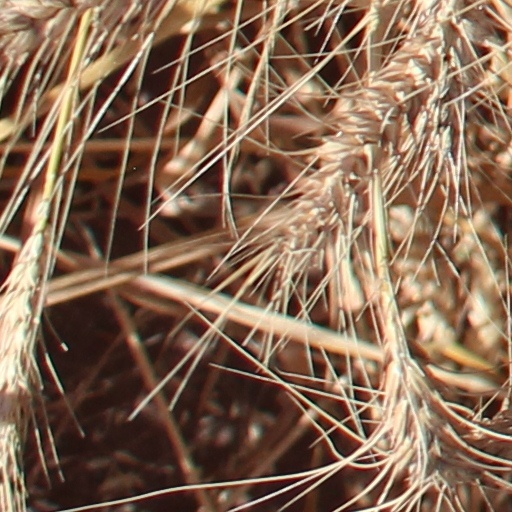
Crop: wheat